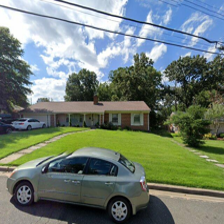
Label: streetView